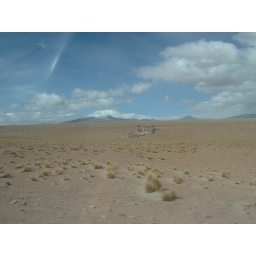
Bolivia Desert in the mountains with weird volcanic rock formations.